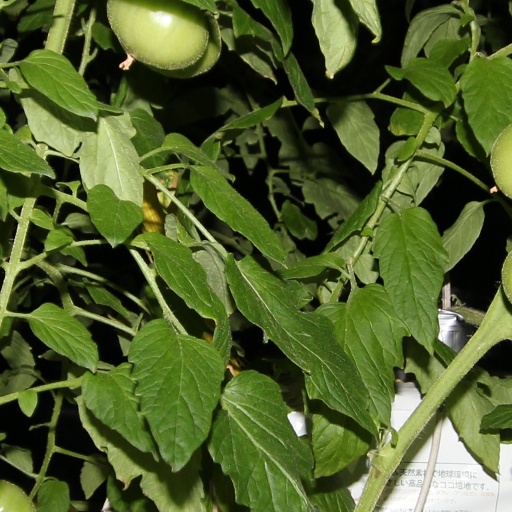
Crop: tomato